José Cid

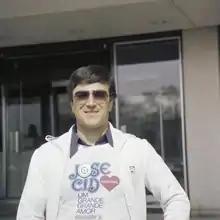
José Cid at a promotion shoot in the Netherlands for the Eurovision Song Contest 1980

Cid explored symphonic rock with Cantamos Pessoas Vivas (1974), Vida – Sons do Quotidiano (1976) and 10,000 Anos Depois Entre Venus E Marte (1978). Most of the songs, influenced by a sort of mix combining The Moody Blues and Pink Floyd psychedelia, were composed by Cid, some of them with the help of guitar player Mike Sergeant and drummer Ramon Galarza. Another (unfinished) project from this lineup, Vozes do Além, explored the "Life after Death / Reincarnation" theme. Featured in the record are a poem by Natália Correia ("Creio") and two from Sophia de Mello Breyner Andresen ("Quando" and "Um Dia"). Presently, work on this album has resumed, with the original lineup and the addition of younger musicians.